Mind

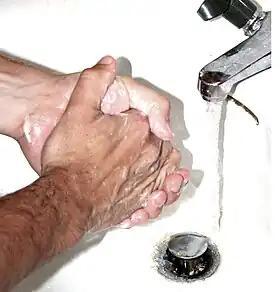
Obsessive–compulsive disorder is a mental disorder in which a person follows compulsive rituals, like excessive hand washing, to alleviate anxiety caused by intrusive thoughts.

There is a great variety of mental disorders, each associated with a different form of malfunctioning. Anxiety disorders involve intense and persistent fear that is disproportionate to the actual threat and significantly impairs everyday life. An example is social phobia, which involves irrational fear of certain social situations. Anxiety disorders also include obsessive–compulsive disorder, for which the anxiety manifests in the form of intrusive thoughts that the person tries to alleviate by following compulsive rituals. Mood disorders cause intense moods or mood swings that are inconsistent with the external circumstances and can last for long periods. For instance, people affected by bipolar disorder experience extreme mood swings between manic states of euphoria and depressive states of hopelessness. Personality disorders are characterized by enduring patterns of maladaptive behavior that significantly impair regular life. Paranoid personality disorder, for example, leads people to be deeply suspicious of the motives of others without rational basis. Psychotic disorders are among the most severe mental illnesses and involve a distorted relation to reality in the form of hallucinations and delusions, as seen in schizophrenia. Other disorders include dissociative disorders and eating disorders.